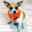
Label: dog